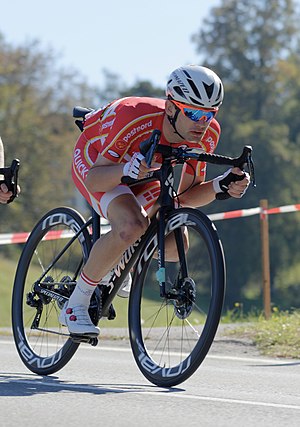
Kasper Asgreen / Karriere / Deceuninck-Quick Step
Kasper Asgreen i den danske landsholdstrikot ved VM i linjeløb 2018.
Kasper Asgreen er en dansk professionel cykelrytter, der siden april 2018 har kørt for World Tour-holdet Deceuninck-Quick-Step. Før kørte han for danske Team Virtu Cycling. Kasper Asgreens professionelle gennembrud kom i april 2019, da han blev nummer to i klassikeren Flandern Rundt.